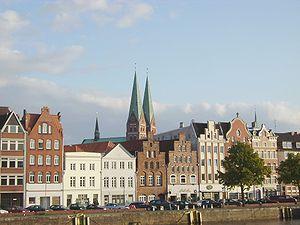
Lübeck est une ville hanséatique d'Allemagne du Nord, dans le Land de Schleswig-Holstein. Avec une population de 217 198 habitants, c'est la deuxième ville du Schleswig-Holstein, après Kiel, la capitale du Land. Son code de plaque d'immatriculation est HL.